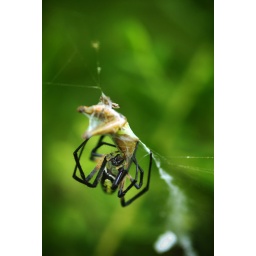
A black and yellow garden spider (Argiope aurantia) sinks her fangs into a grasshopper after bundling her victim in webbing.